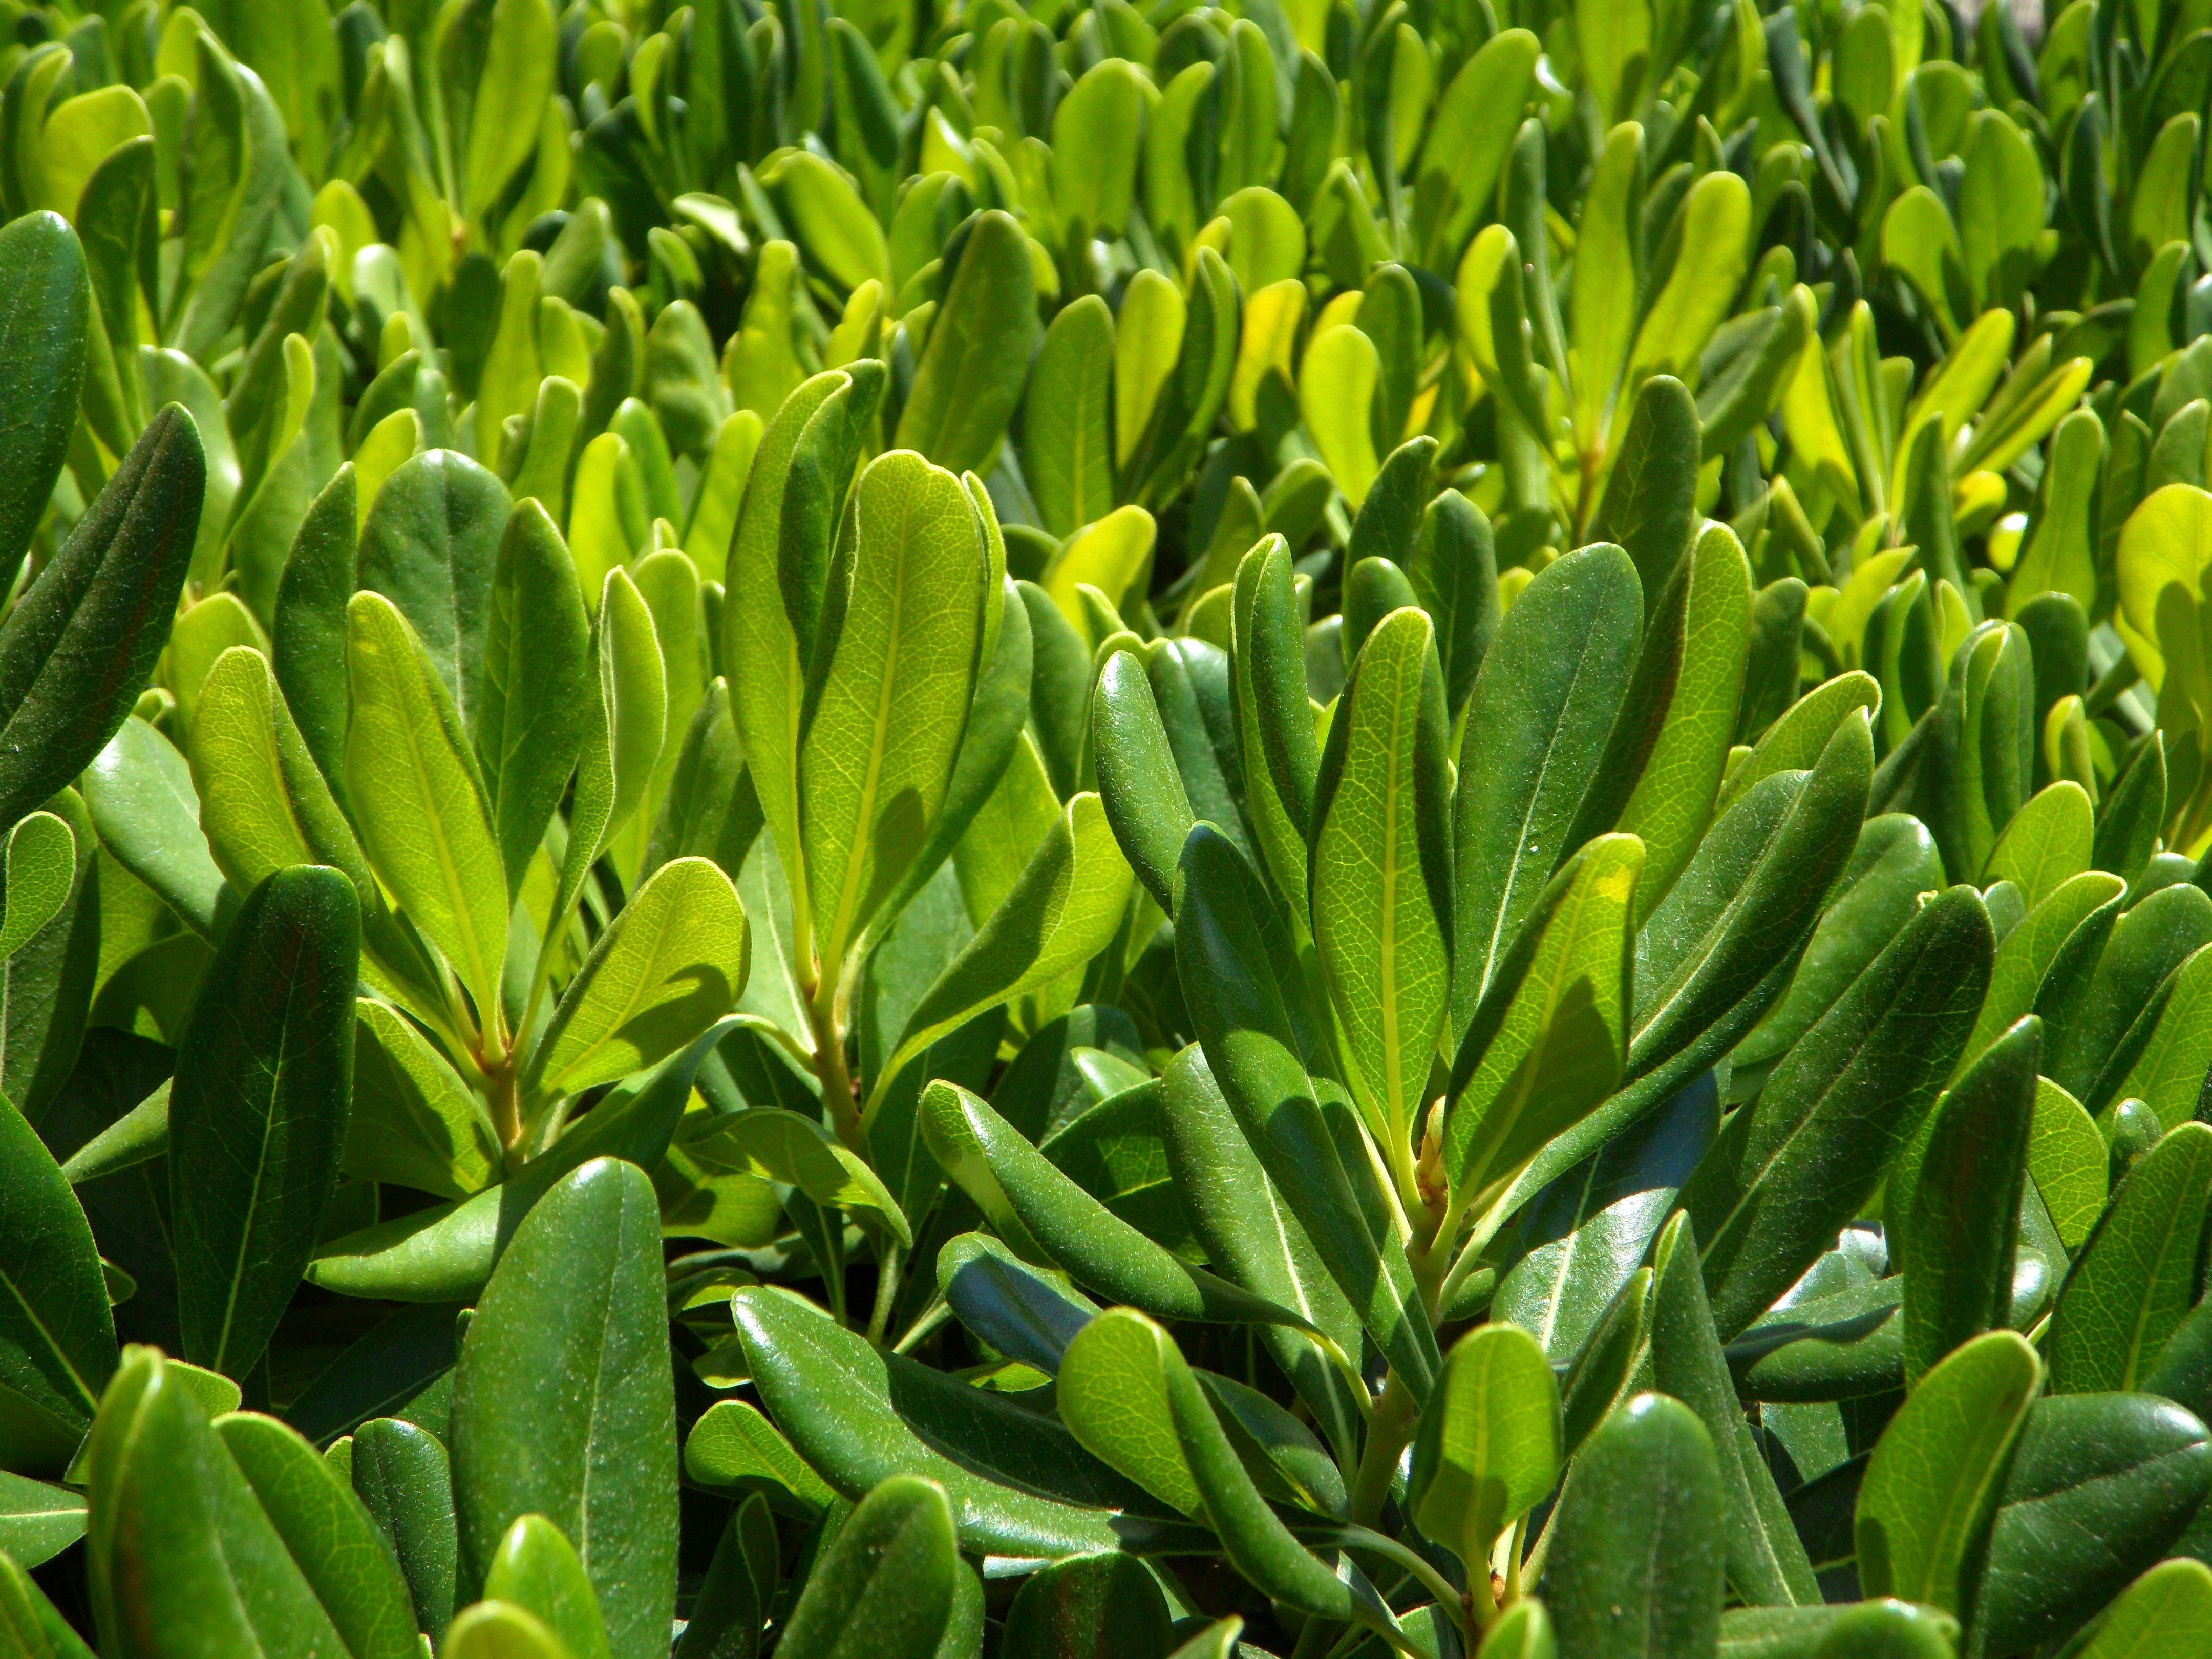
grass, structure, plant, lawn, texture, leaf, flower, green, mediterranean, produce, botany, flora, leaves, background, shrub, many, hedge, quantitative, flowering plant, land plant